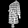
Label: Dress